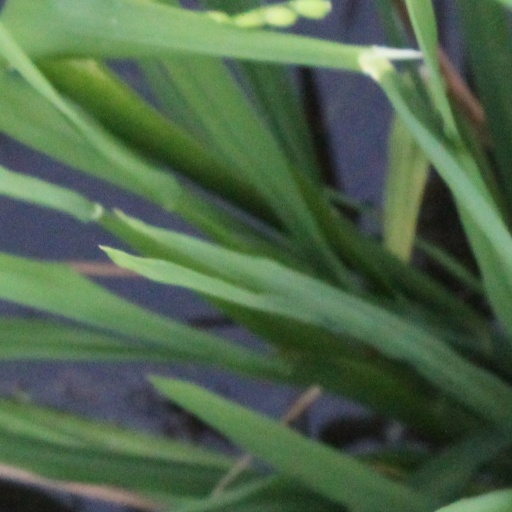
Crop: rice